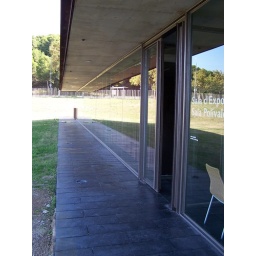
Research and exhibit building at the top of the hill in the Montjick Botanical Garden